Exploration of Io

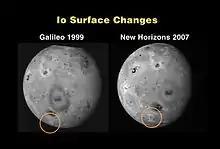
In the "New Horizons" image (from 2007), a small area of dark material is present in a bright region near the bottom; this area was not present in the "Galileo" image (from 1999).

Following the February 2000 encounter, "Galileo"'s mission at Jupiter was extended for a second and final time with the Galileo Millennium Mission. The focus of this extended mission was joint observation of the Jovian system by both "Galileo" and "Cassini", which performed a distant flyby of Jupiter en route to Saturn on December 30, 2000. Discoveries during the joint observations of Io revealed a new plume at Tvashtar and provided insights into Io's aurorae. Distant imaging by "Galileo" during the "Cassini" flyby revealed a new red ring plume deposit, similar to the one surrounding Pele, around Tvashtar, one of the first of this type seen in Io's polar regions, though "Galileo" would later observe a similar deposit around Dazhbog Patera in August 2001. "Galileo" performed three additional flybys of Io, on August 6 and October 16, 2001 and January 17, 2002, during the Galileo Millennium Mission. Both encounters in 2001 allowed "Galileo" to observe Io's polar regions up-close, though imaging from the August 2001 flyby was lost due to a camera malfunction. The data from the magnetometer confirmed that Io lacked an intrinsic magnetic field, though later analysis of this data in 2009 did reveal evidence for an induced magnetic field generated by the interaction between Jupiter's magnetosphere and a silicate magma ocean in Io's asthenosphere. During the August 2001 flyby, "Galileo" flew through the outer portions of the newly formed Thor volcanic plume, allowing for the first direct measurement of composition of Io's volcanic material. During the October 2001 encounter, "Galileo" imaged the new Thor eruption site, a major new lava flow at Gish Bar Patera, and the lava lake at Pele. Due to a safing event prior to the encounter, nearly all of the observations planned for the January 2002 flyby were lost.